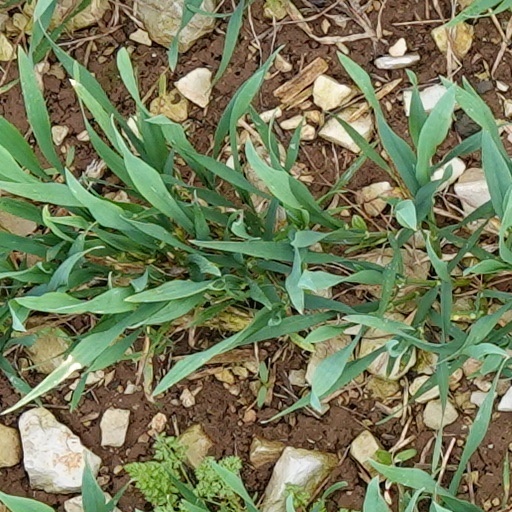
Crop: wheat